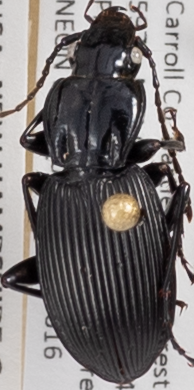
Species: Pterostichus lachrymosus
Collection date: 2021-06-16
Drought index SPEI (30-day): -2.09
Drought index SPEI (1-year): -1.13
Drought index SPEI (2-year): -0.8